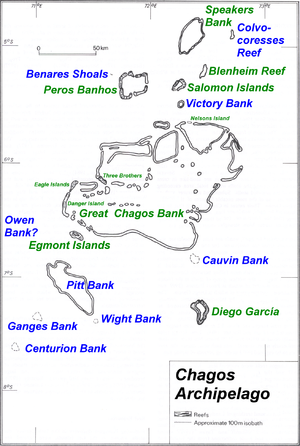
Chagosøerne / Geografi
Chagosøerne